History of Springfield, Massachusetts

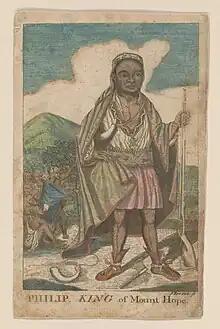
Portrait of King Philip, by Paul Revere. In 1675, Springfield became one of two major settlements burned to the ground during the New World's first major Indian War, King Philip's War. (The other major settlement burned was Providence, Rhode Island). King Philip's War permanently ended the harmonious relations that had existed between the Natives and Springfield's settlers. Thousands of New England settlers and Native Americans died in King Philip's War, which to this day remains the most violent war per capita in American history. The carnage resulted in the clearing of the Native populations from southern New England and the unopposed expansion of the New England colonies. It also became the ruthless model on which the United States based its dealings with its native peoples.

In 1645, 46 years before the Salem witch trials, Springfield experienced America's first accusations of witchcraft when Mary (Bliss) Parsons, wife of Cornet Joseph Parsons, accused a widow named Marshfield, who had moved from Windsor to Springfield, with witchcraft—an offense then punishable by death. For this, Mary Parsons was found guilty of slander.